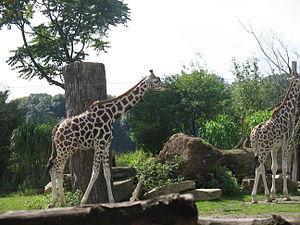
Le zoo de Leipzig est un parc zoologique allemand situé en Saxe, à Leipzig. Ouvert le 9 juin 1878, ce qui en fait un des plus vieux d'Europe, il s'étend sur 26 hectares. Il héberge une importante collection de lions et de tigres. Il est divisé en zones thématiques : Gondwanaland, Afrique, Asie, Pongoland, Günter Garten et Amérique du Sud.